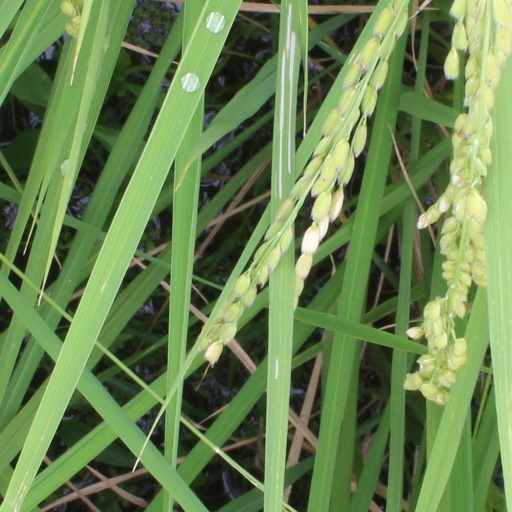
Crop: rice